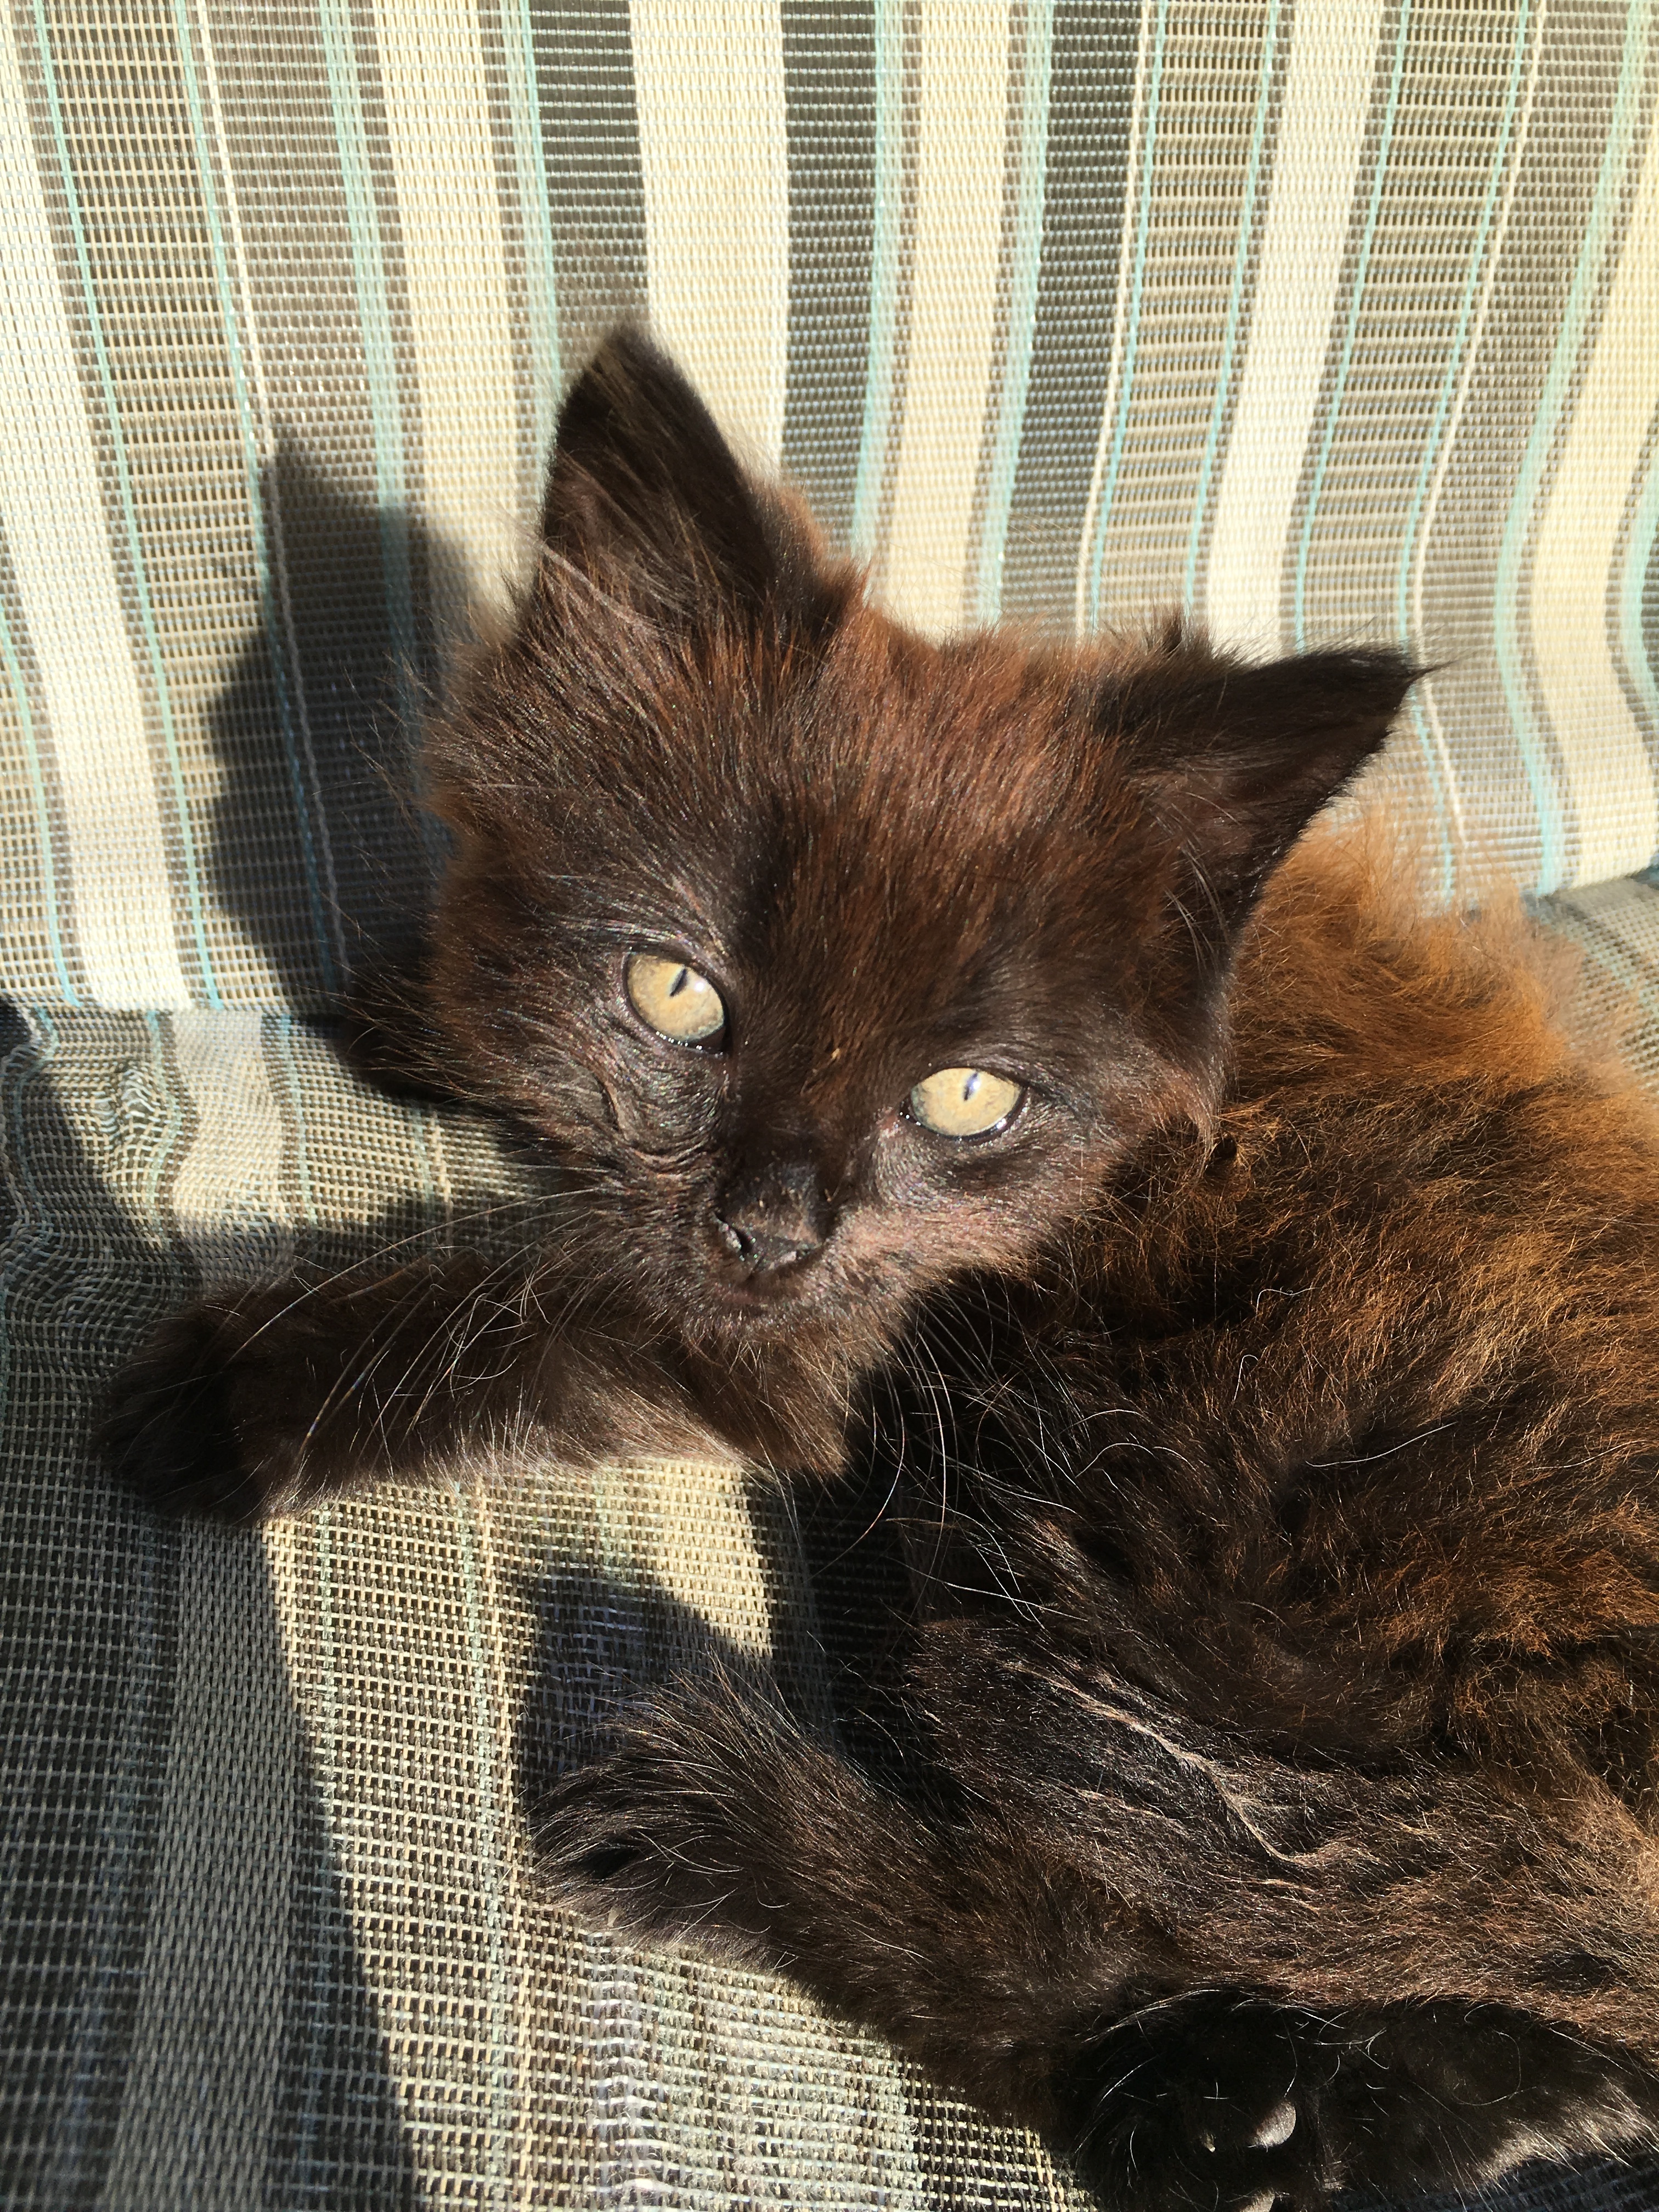
cute, kitten, cat, mammal, black cat, whiskers, vertebrate, european shorthair, small to medium sized cats, cat like mammal, domestic short haired cat